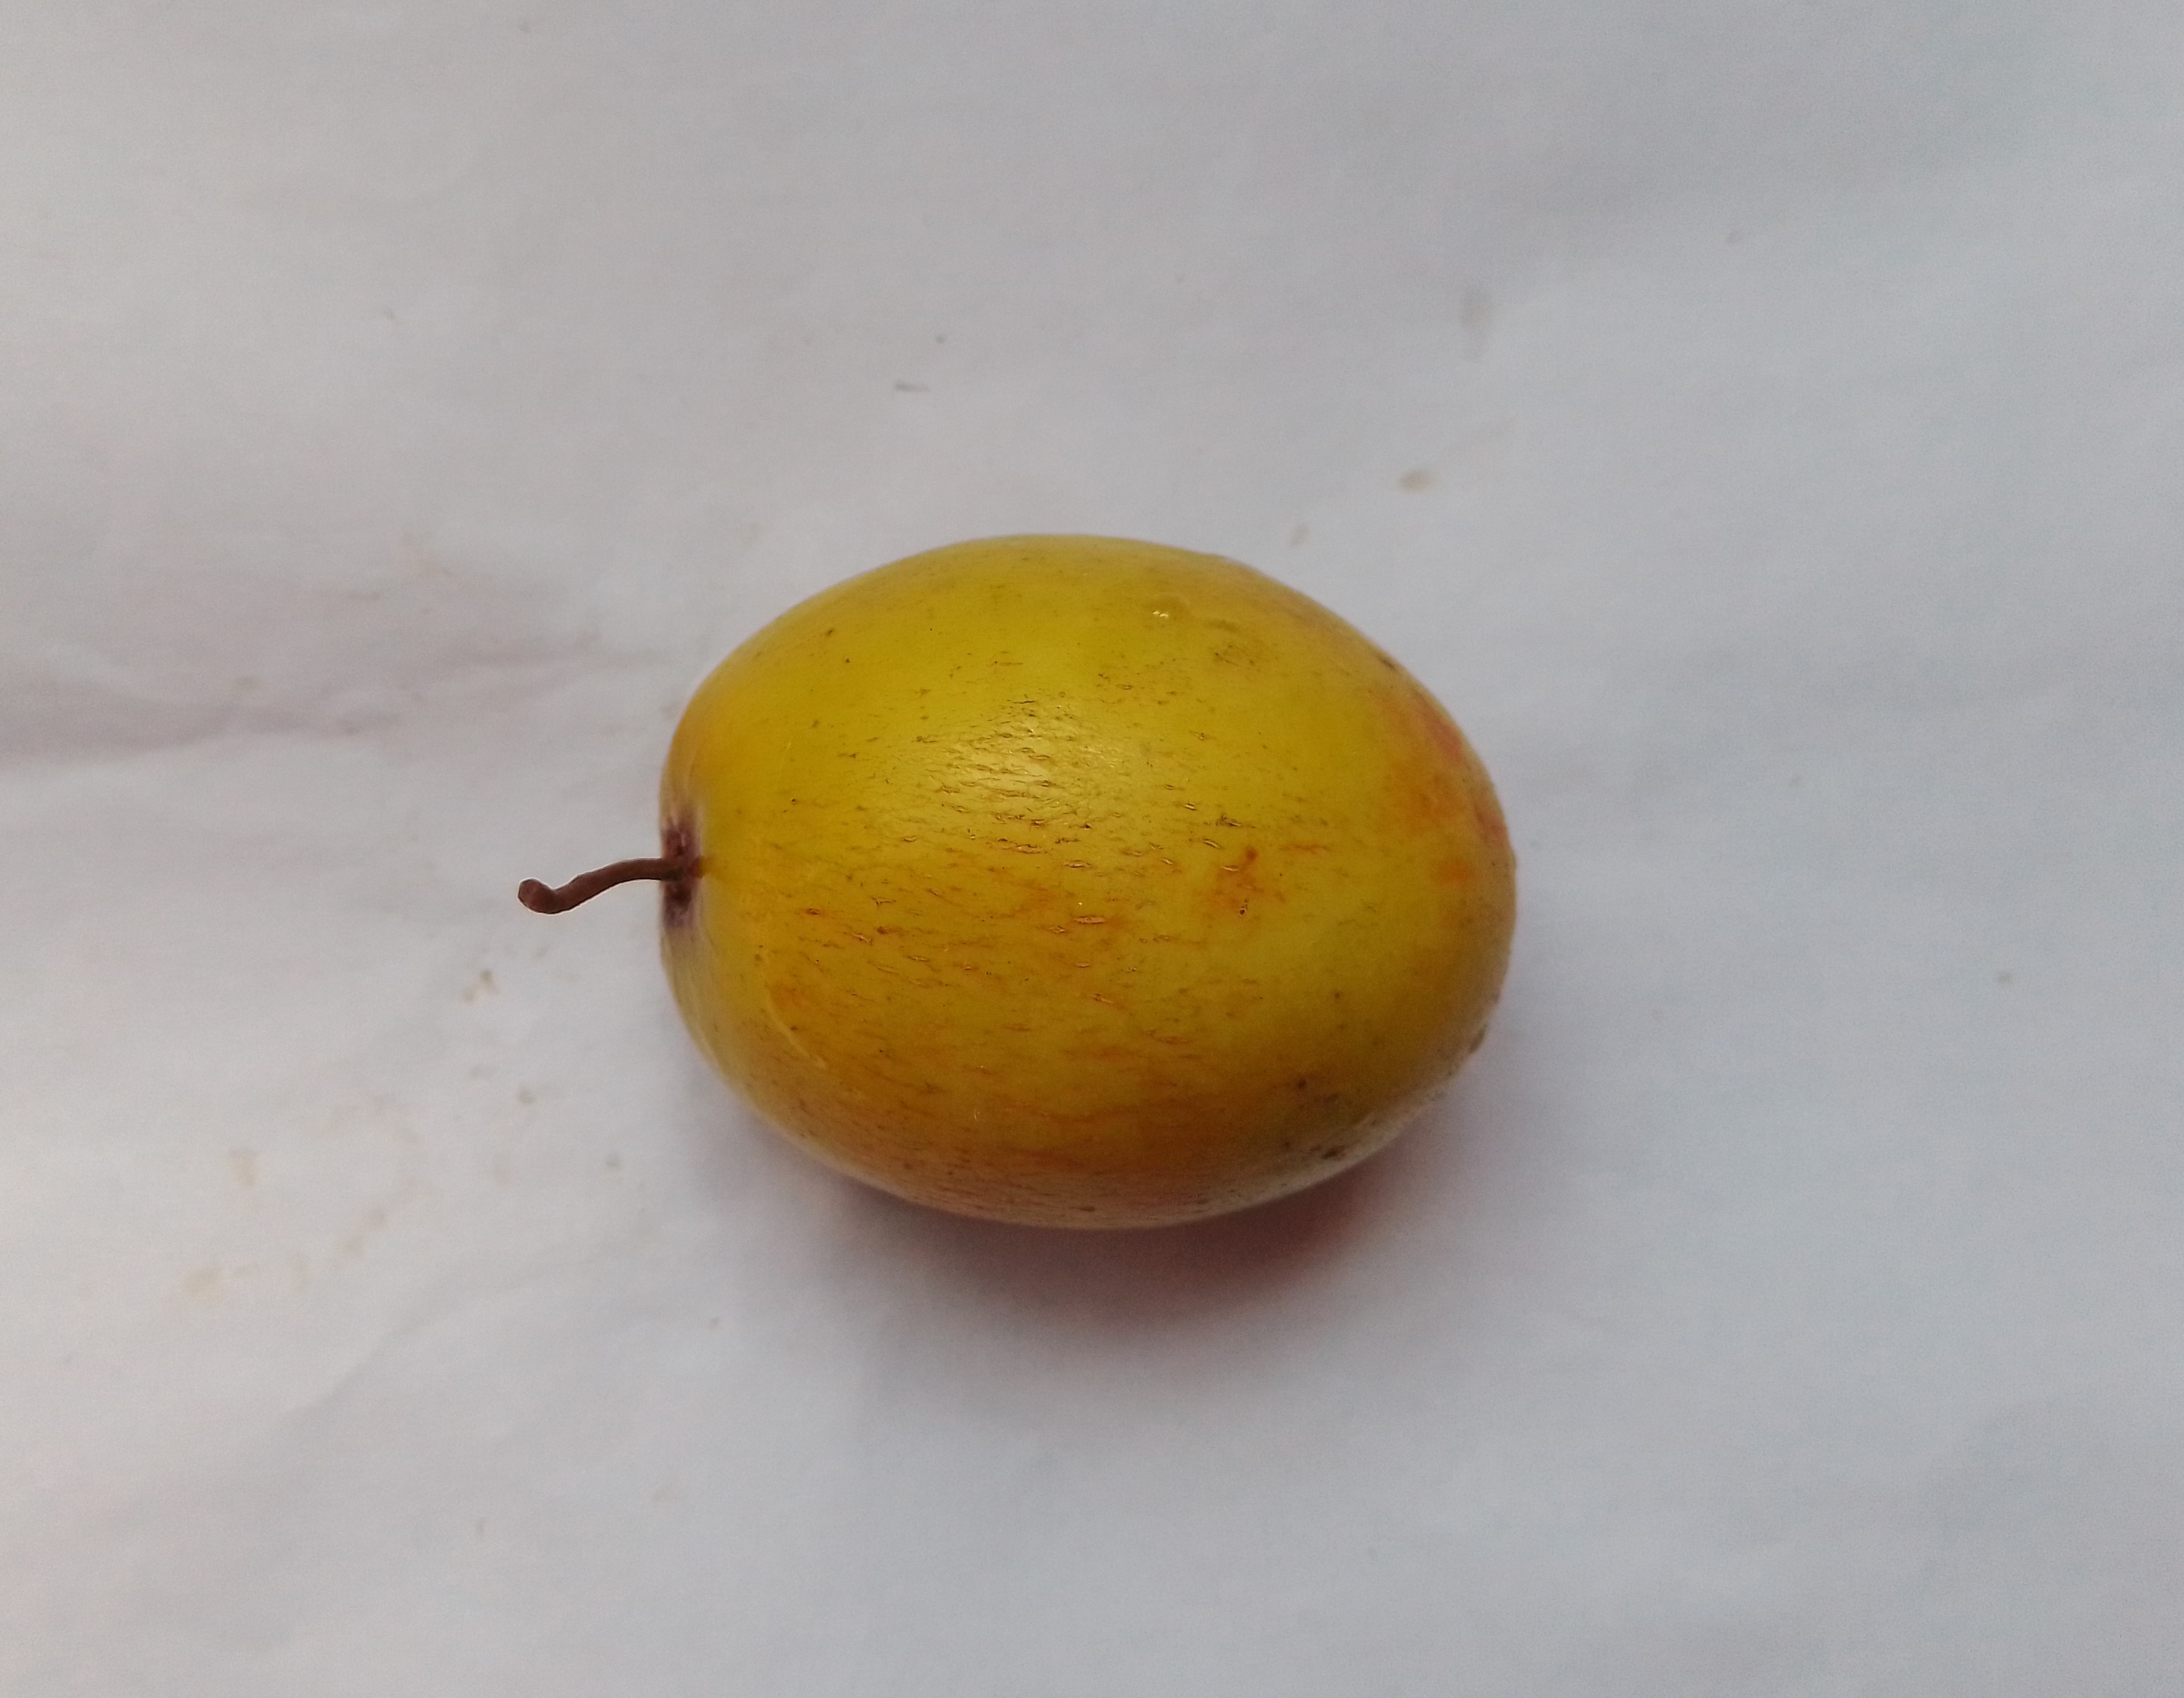
Fruit: jujube
Condition: fresh